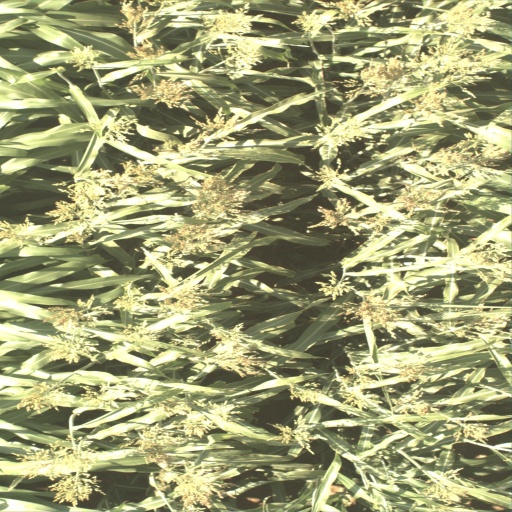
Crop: sorghum